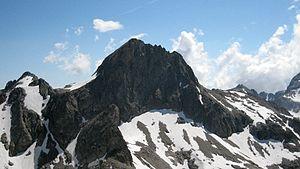
Vue de la Malédie depuis la terrasse du Gélas
La cime de la Malédie est un sommet frontalier entre la France et l'Italie dans le massif du Mercantour-Argentera. Elle culmine à 3 059 m d'altitude.